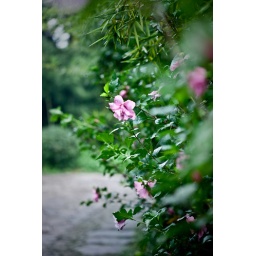
Theses pink flowers bloom all over the little paths in XiXi wetlands